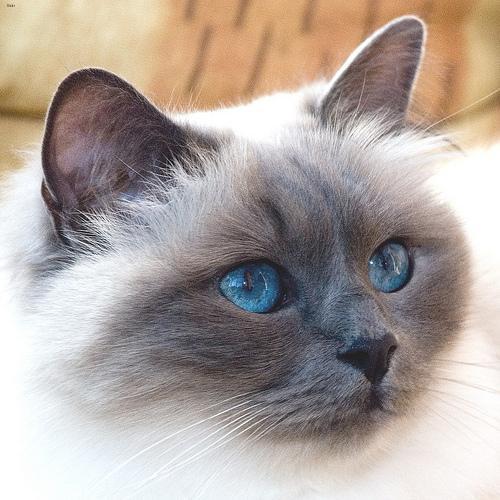
Birman